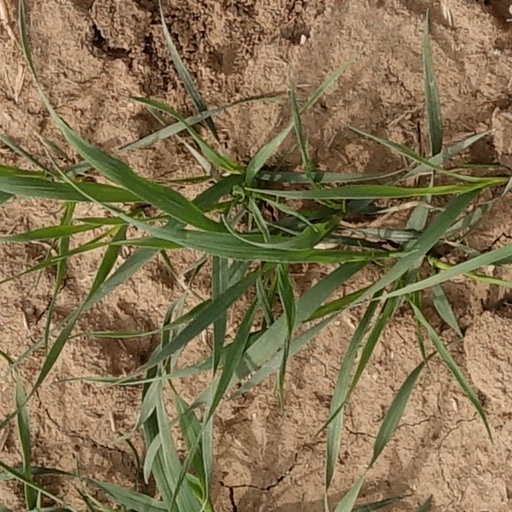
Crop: wheat